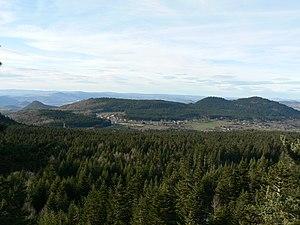
Forêts sur les hauteurs du Pertuis
Le Pertuis est une commune française située en Velay, dans le département de la Haute-Loire, en région Auvergne-Rhône-Alpes.